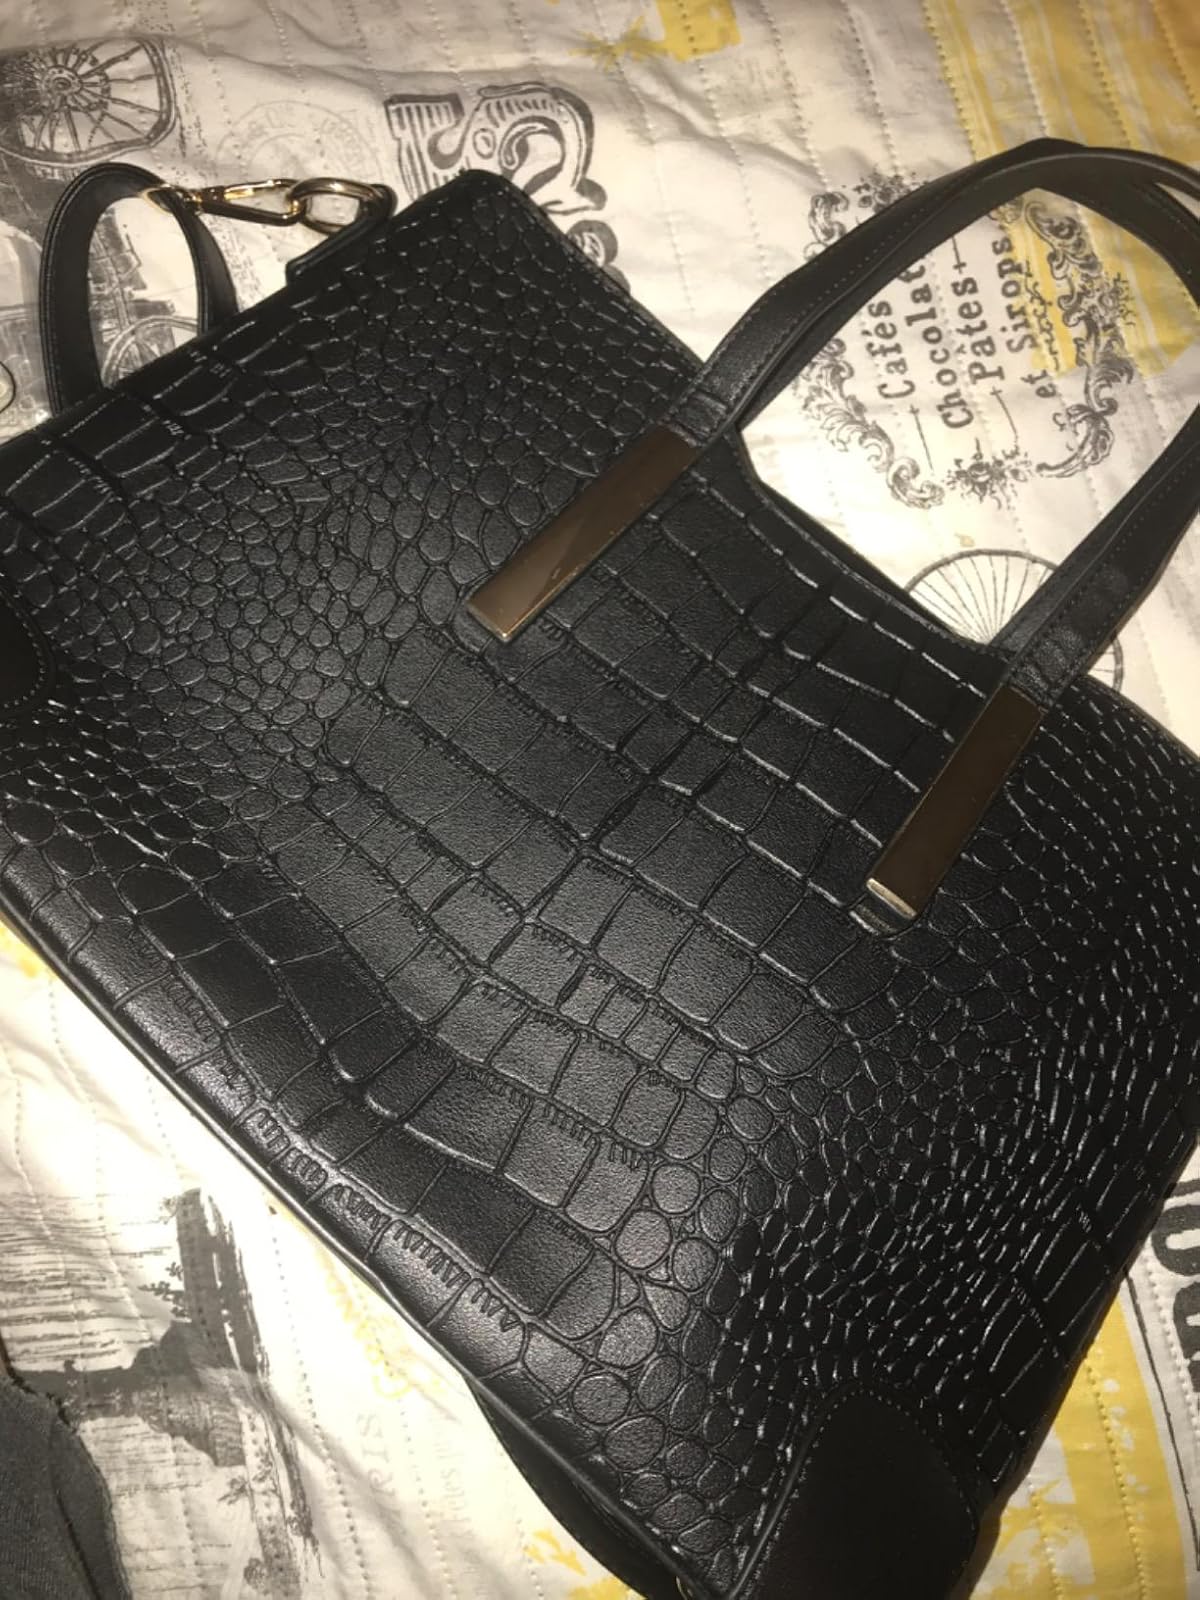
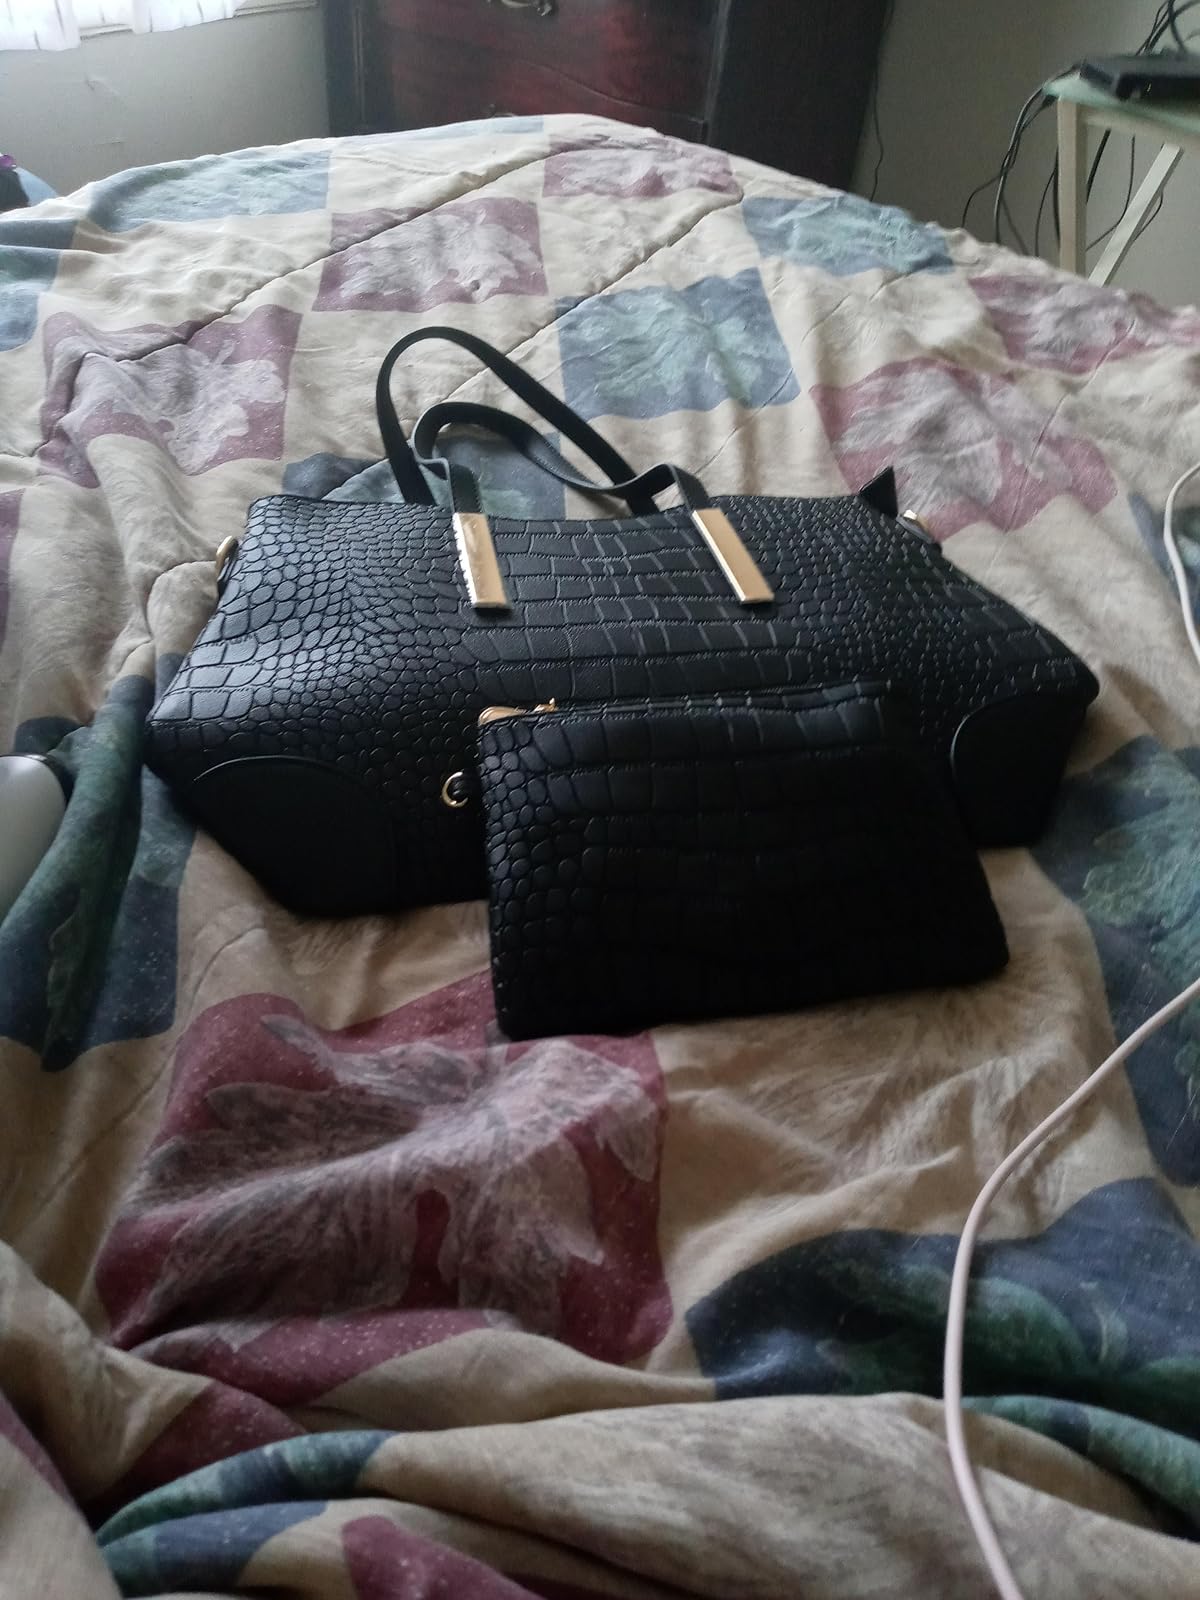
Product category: accessories_handbag
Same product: yes